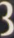
Number: 3